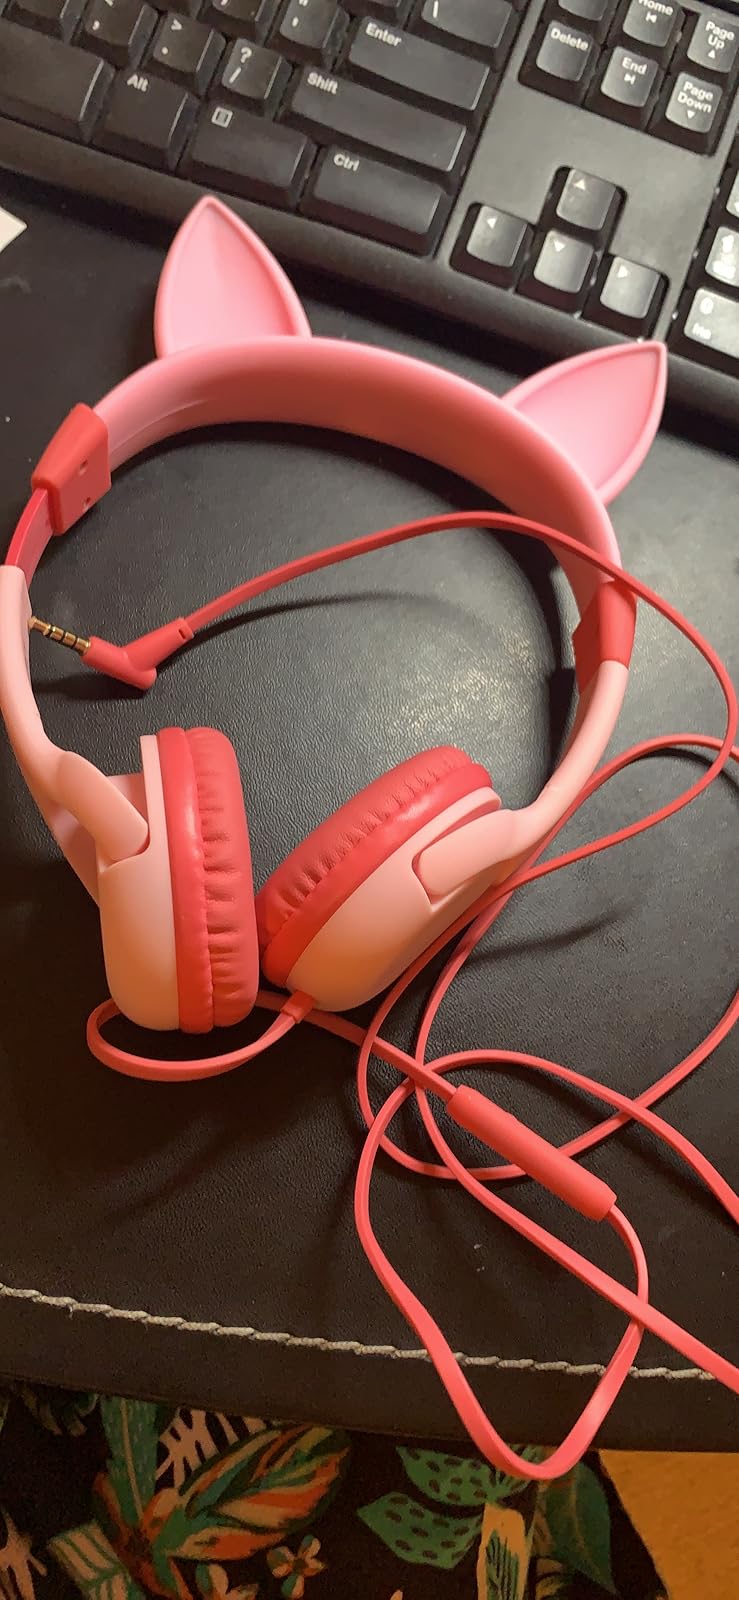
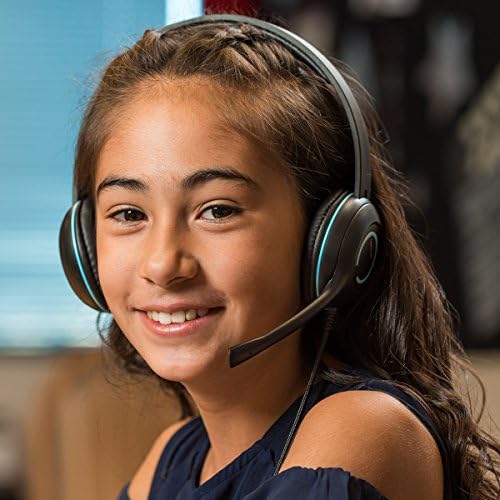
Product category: headphones
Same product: no